Kalinin Square, Minsk

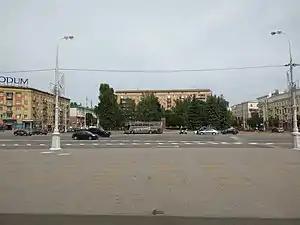
Kalinin Square in 2018

Kalinin Square (Belarusian: Плошча Калініна) is the 5th square on the Independence Avenue of Minsk. The square was named in honor of the Soviet Head of State Mikhail Kalinin. The square started to form in 1953. The monument to Kalinin, located on the square, was built in 1978.